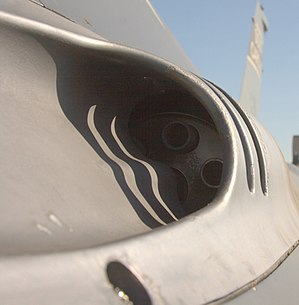
General Dynamics F-16 Fighting Falcon / Design / Overblik
...senere modeller har kun to.
General Dynamics F-16 Fighting Falcon er en enmotors supersonisk multirolle jagerbomber, oprindeligt udviklet af General Dynamics for United States Air Force. Designet som en dagjager, beregnet på at opnå luftoverlegenhed, blev flyet videreudviklet til et succesfuldt bombefly/natjager/altvejrsjager multirollefly. Over 4.600 fly er blevet bygget siden produktionen blev godkendt i 1976. Selv om flyet ikke længere bliver indkøbt af U.S. Air Force, bliver forbedrede versioner stadig solgt til eksportkunder. I 1993 solgte General Dynamics sin flyproduktion til Lockheed Corporation, som senere blev en del af Lockheed Martin efter en sammenlæging i 1995 med Martin Marietta.